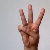
The image shows a hand gesture representing the letter 'W' in Indian Sign Language.